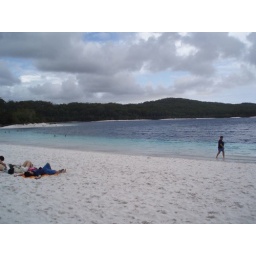
fresh water lake in the center of Fraser